Electrum

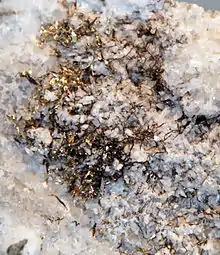
Natural electrum "wires" on quartz, historic specimen from the old Smuggler-Union Mine, Telluride, Colorado, USA

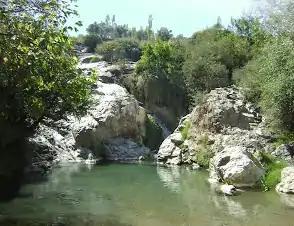
The Pactolus river, from which Lydia obtained electrum for its early coinage

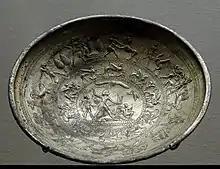
Electrum Phoenician bowl with mythological scenes, a sphinx frieze and the repre­sentation of a king vanquishing his enemies, Cypro-Archaic I, from Idalion, 8th–7th centuries BC (Louvre, Paris)

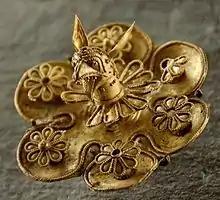
Brooch with a griffin protome, from the necropolis of Kameiros, Rhodes, (Louvre)

Electrum is a naturally occurring alloy of gold and silver, with trace amounts of copper and other metals. Its color ranges from pale to bright yellow, depending on the proportions of gold and silver. It has been produced artificially and is also known as "green gold".